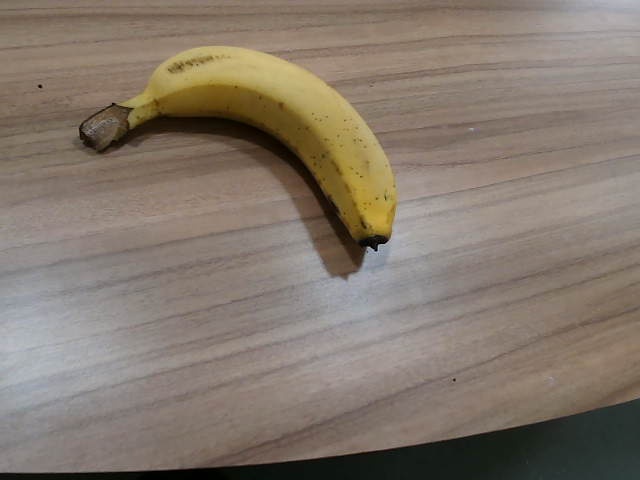
Label: Ripe_Banana